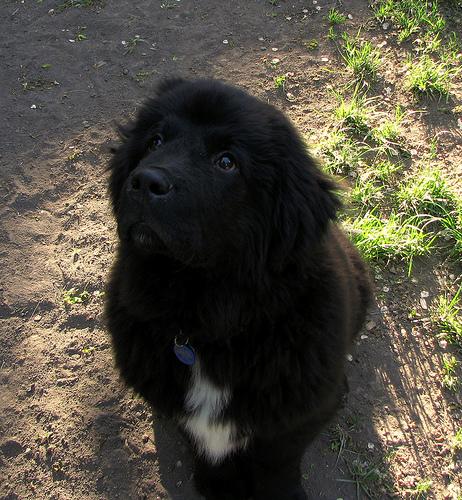
Breed: newfoundland